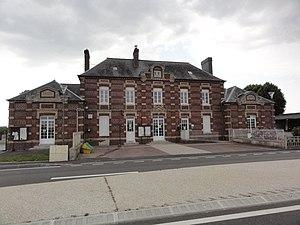
Trouville-Alliquerville (Seine-Mar.) école à mi-chemin des deux anciennes communes
Trouville est une commune française située dans le département de la Seine-Maritime, en région Normandie.